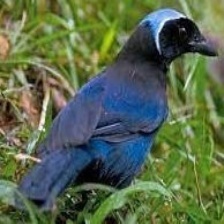
Species: AZURE JAY
Scientific name: CYANOCORAX CAERULEUS
ImageNet parent category: jay